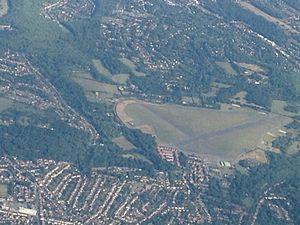
L'ancienne Royal Air Force Station Kenley, plus communément connu comme RAF Kenley était une base du Royal Flying Corps au cours de la Première Guerre mondiale et de la Royal Air Force lors de la Seconde Guerre mondiale. Il est situé près de Kenley, Londres, Angleterre.